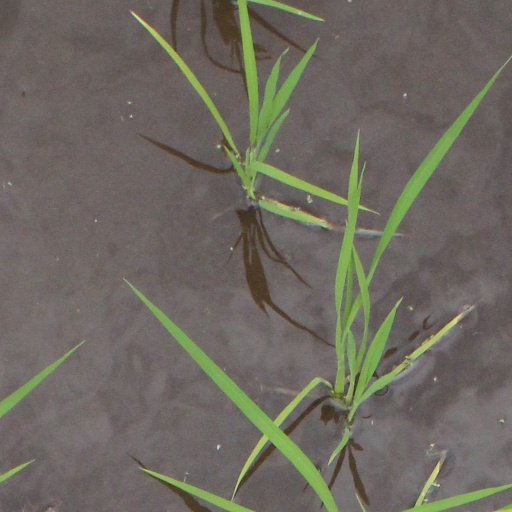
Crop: rice